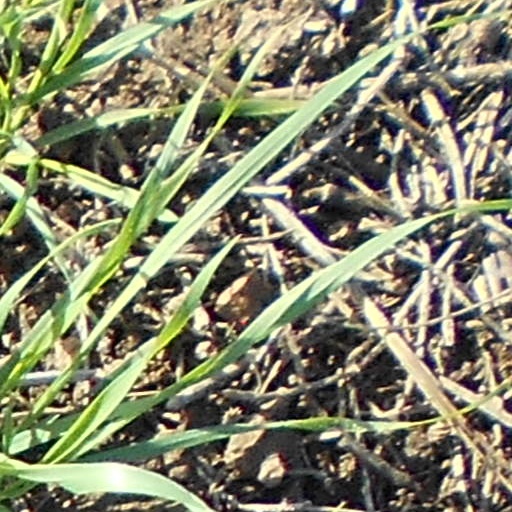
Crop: wheat